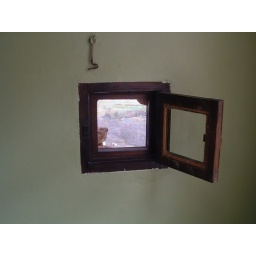
random tiny window in the library